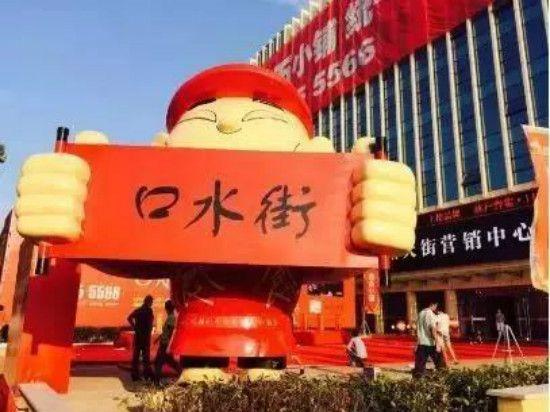
地标名称：青实·口水街
所在城市：青岛市·城阳区